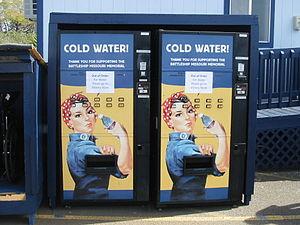
We Can Do It! est une affiche de propagande américaine réalisée en 1943, pendant la Seconde Guerre mondiale, par J. Howard Miller pour Westinghouse Electric, dans une campagne de remotivation des salariées. L'affiche serait basée à tort sur une photographie en noir et blanc d'une ouvrière nommée Geraldine Doyle travaillant dans une usine du Michigan, en réalité il s'agirait de Naomi Parker qui, durant cette période, travaillait à la chaîne dans la base aéronavale d'Alameda en Californie.